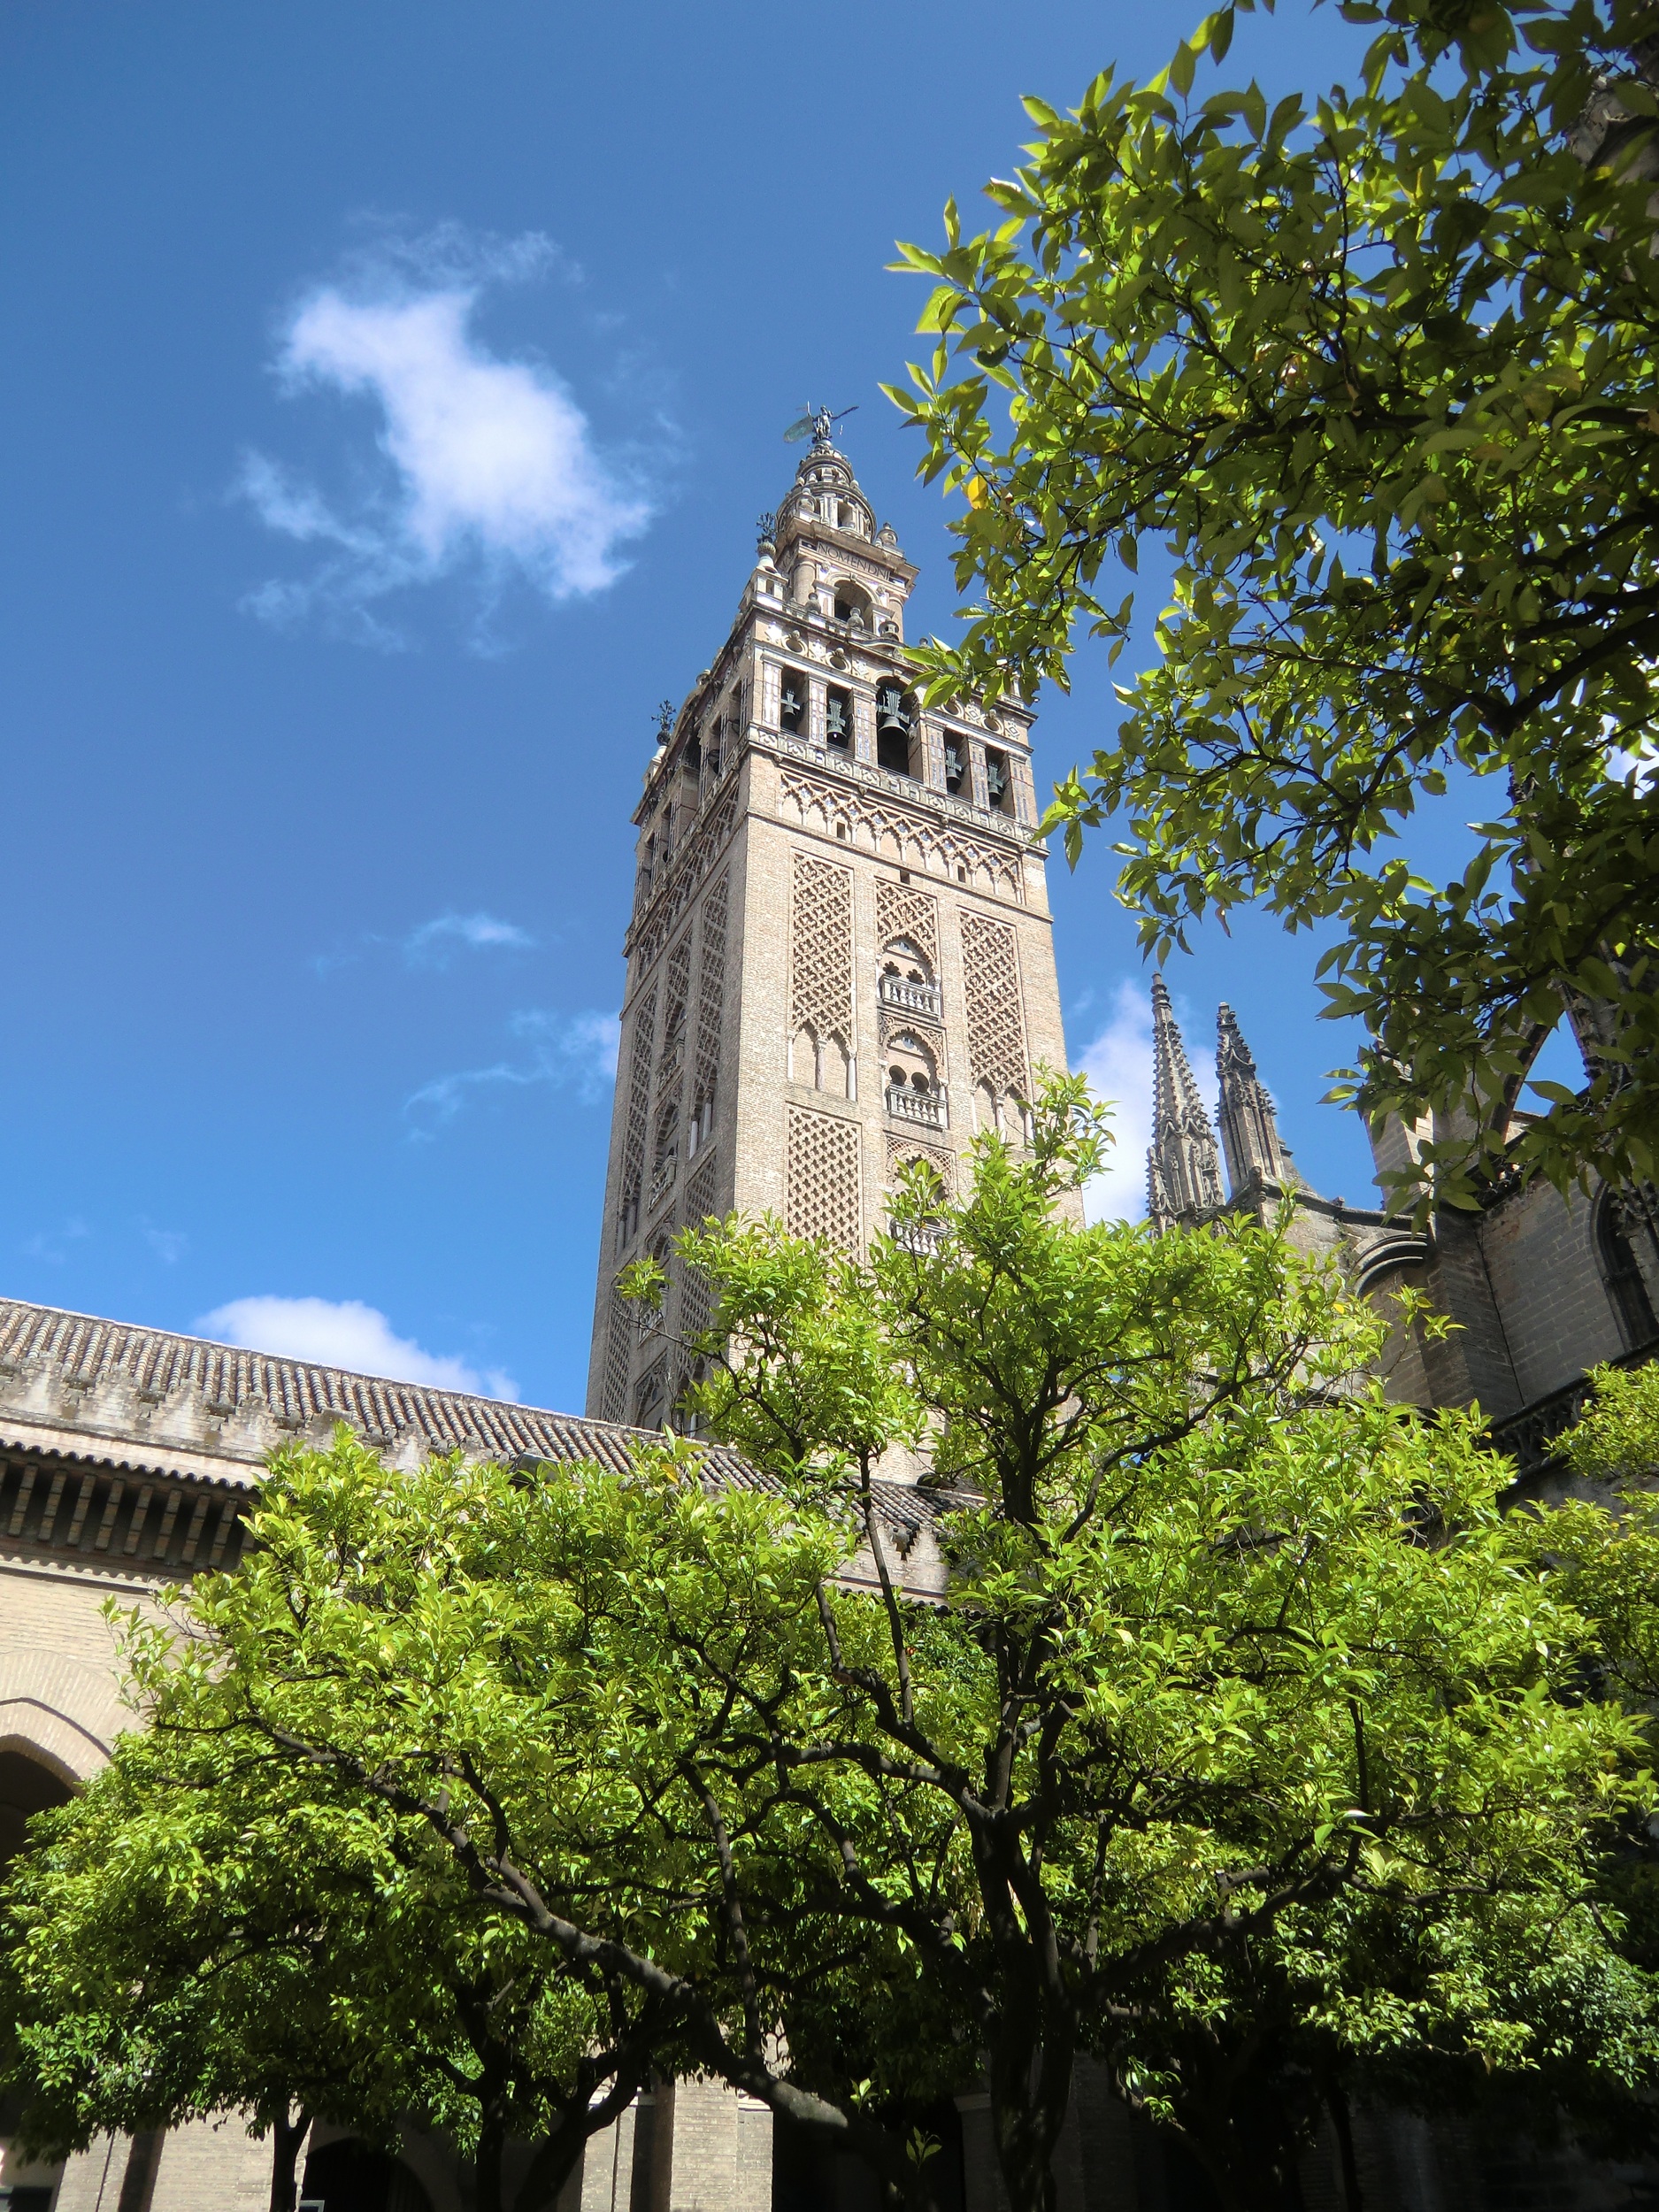
tree, architecture, sky, town, building, chateau, old, city, cityscape, summer, travel, europe, tower, landmark, sightseeing, church, cathedral, tourism, place of worship, spain, sevilla, european, famous, spanish, estate